El Americano: The Movie

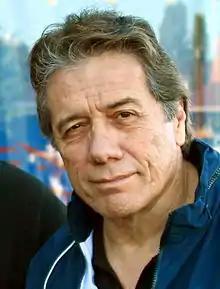
Edward James Olmos voiced Gayo "El Jefe" in both English and Spanish languages, and served as the film's executive producer. Prior to his work, he has watched "La leyenda de la Nahuala".

He later met actor Edward James Olmos, when he found that Olmos was "a hit" and a fan of "La leyenda de la Nahuala". After reading the script, Olmos agreed to join the film's production team and voice cast. “We’re delighted to be working with Edward James Olmos and his production company here in the US. It's a story we have been working on for the last three years and we feel we have a really strong team in place to execute this film scheduled in 2013.”